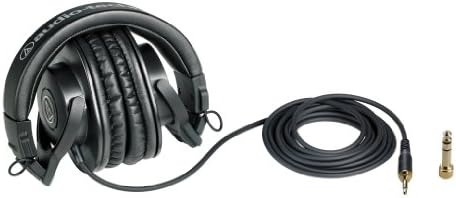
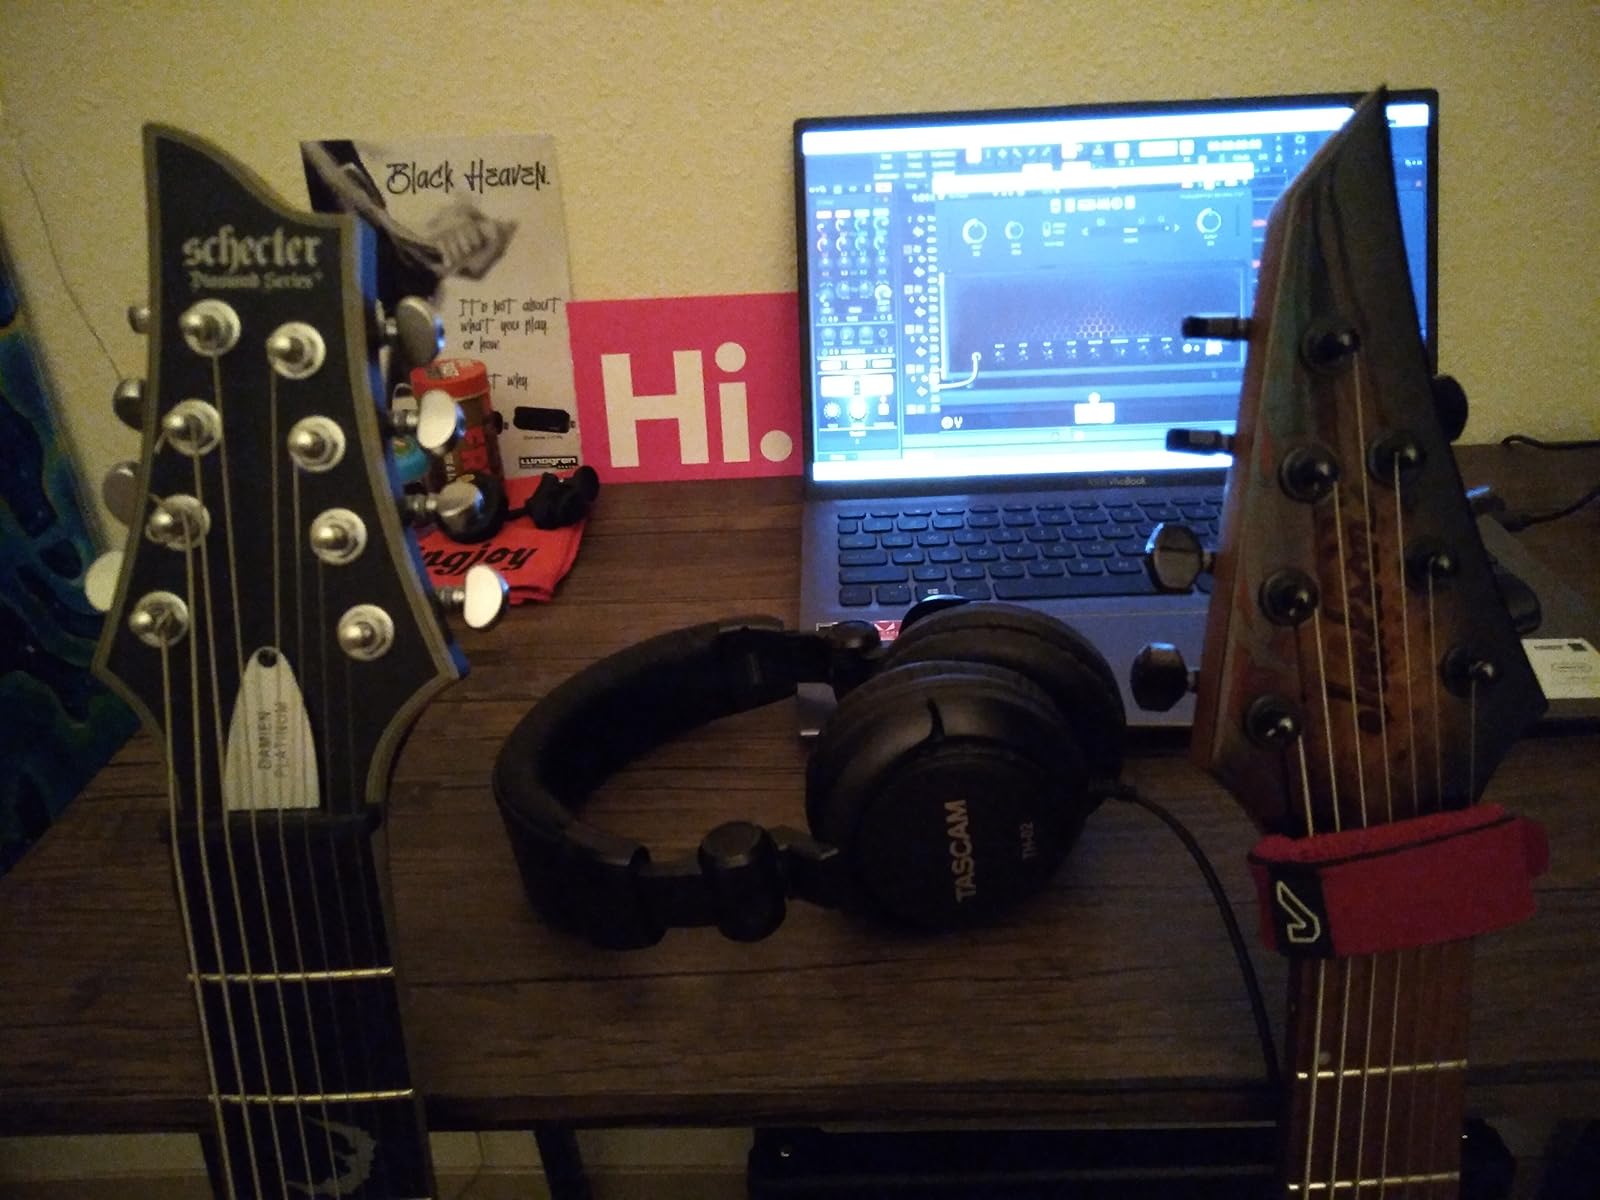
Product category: headphones
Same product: no